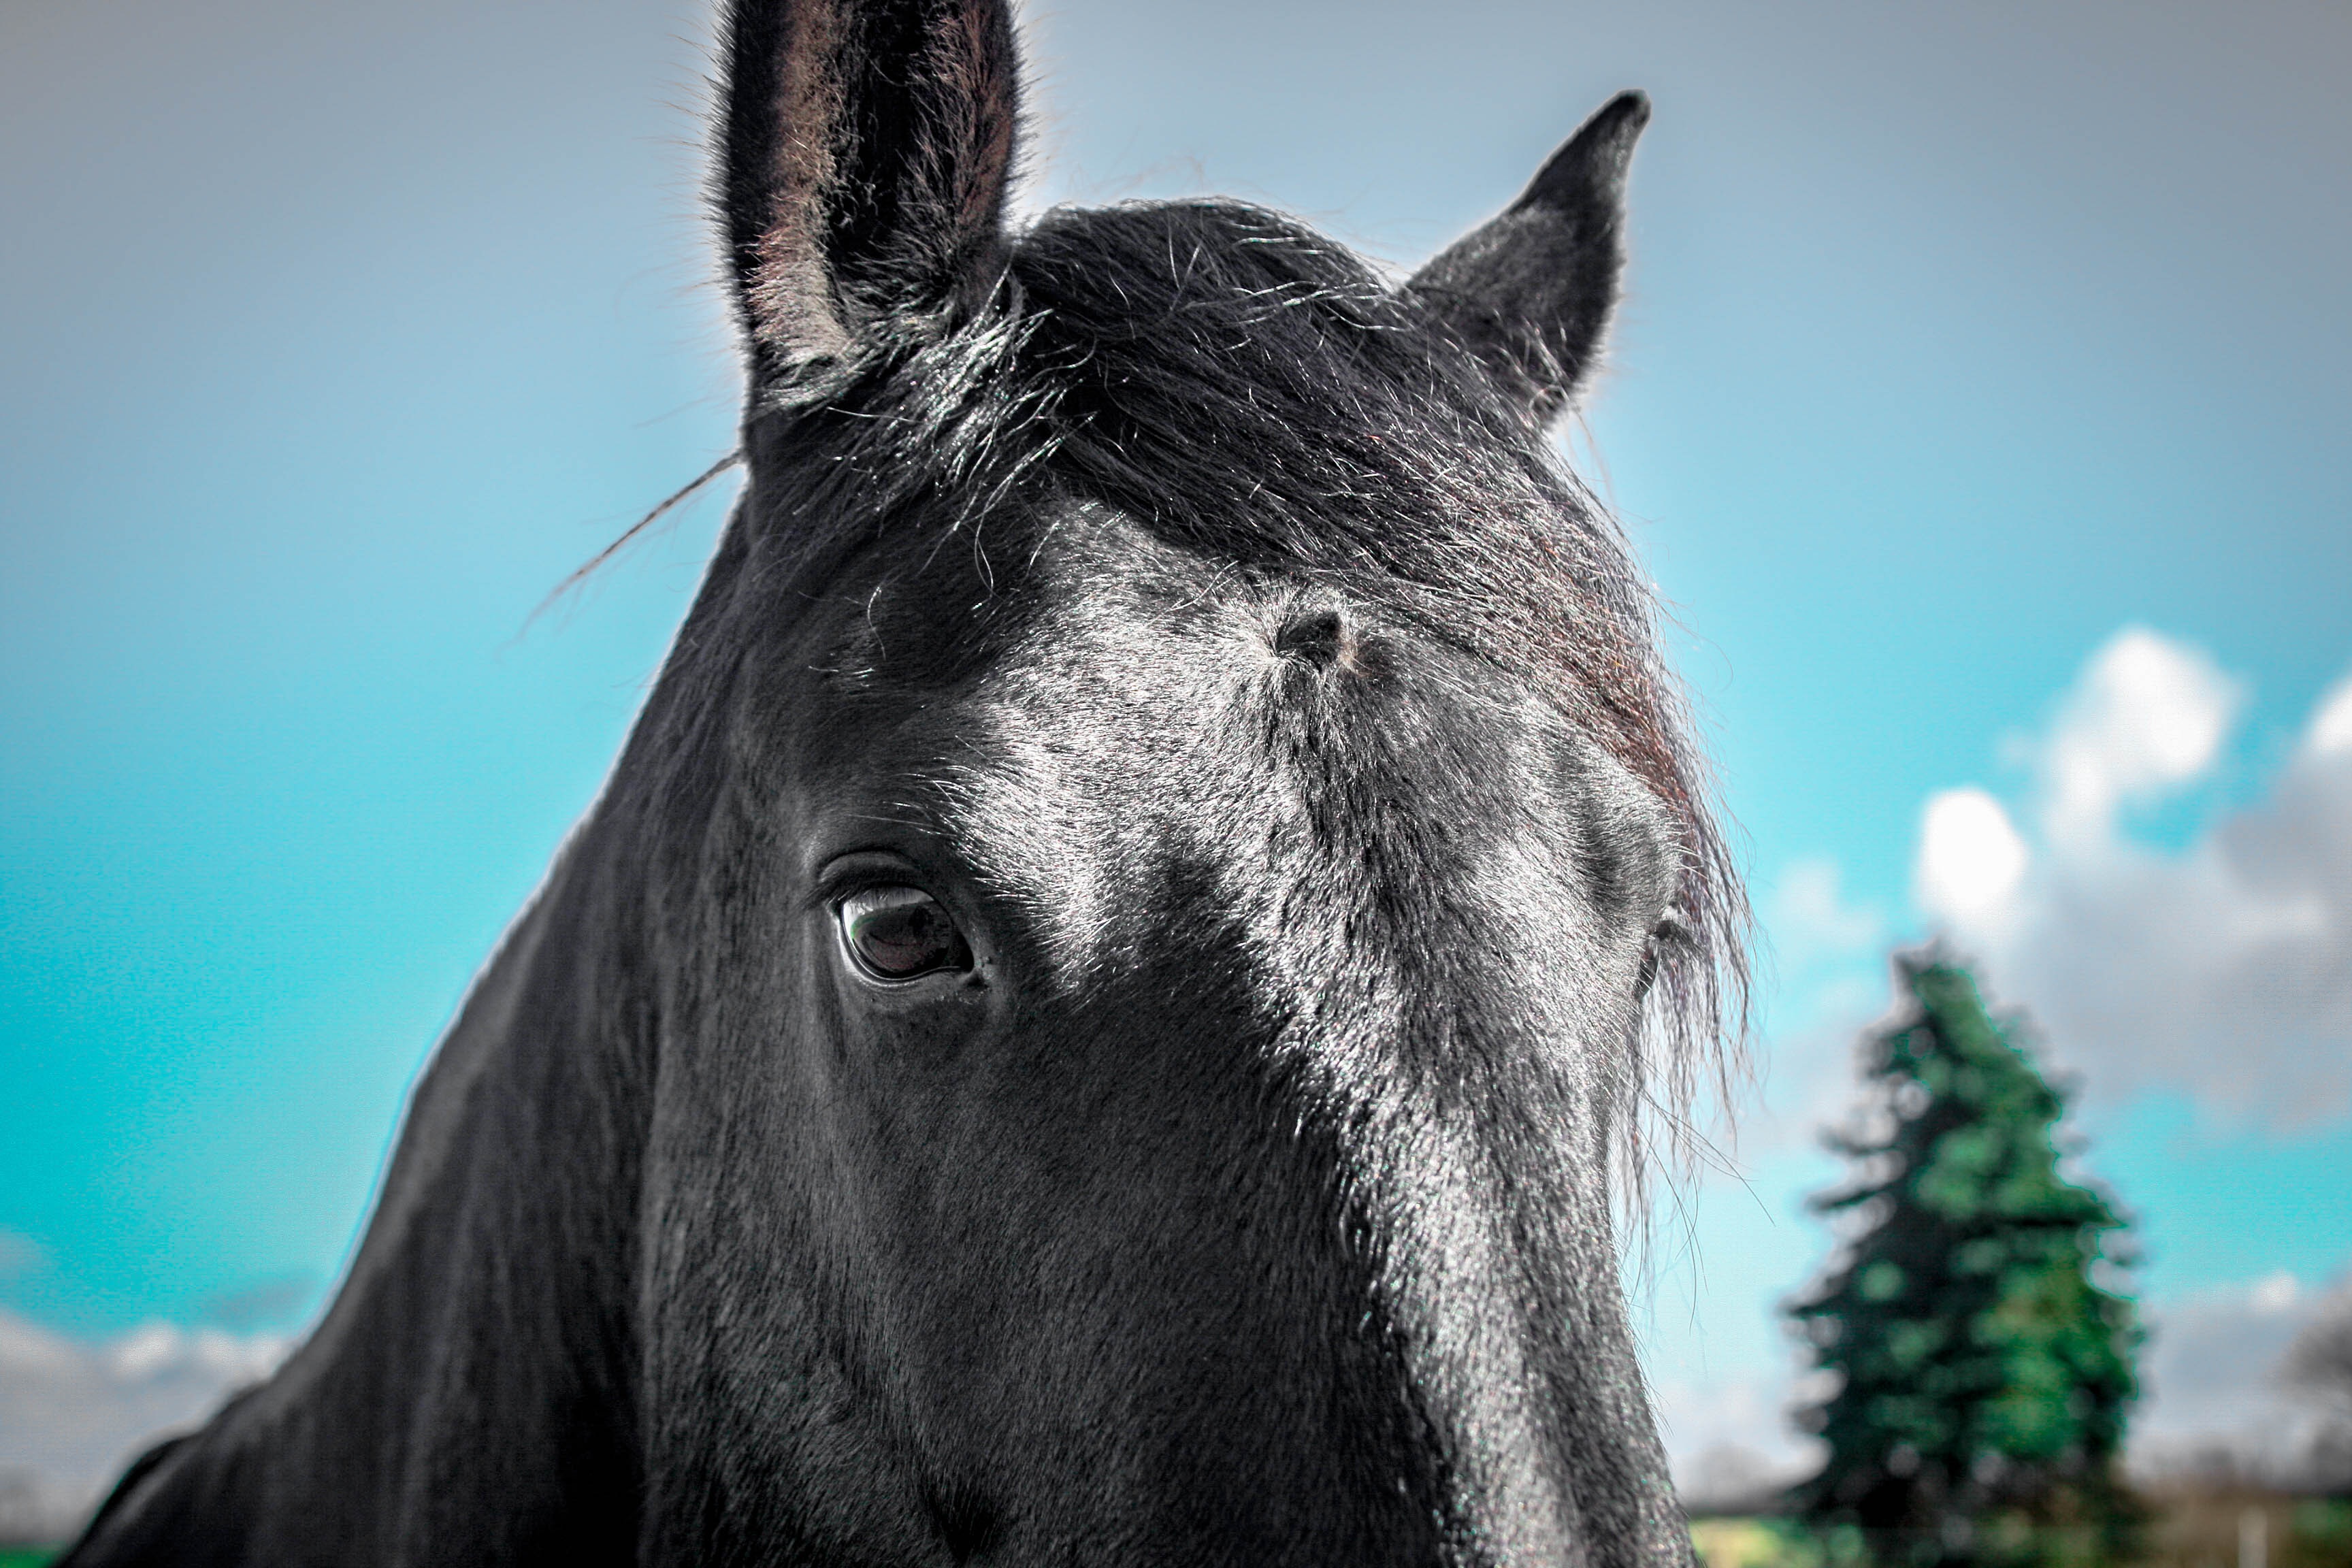
tree, sky, view, animal, portrait, horse, think, mammal, stallion, mane, blue, black, close, security, close up, head, vertebrate, mare, beauty, trust, longing, halter, pack animal, love for animals, friese, horse like mammal, mustang horse